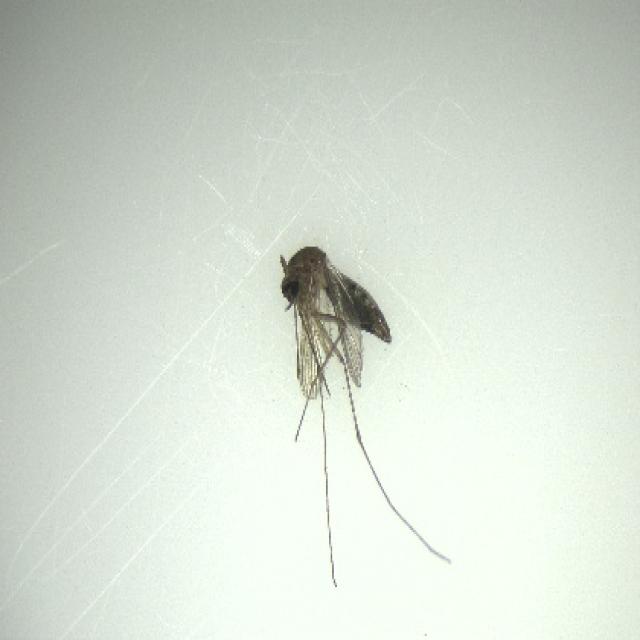
Species: culex_tritaeniorhynchus